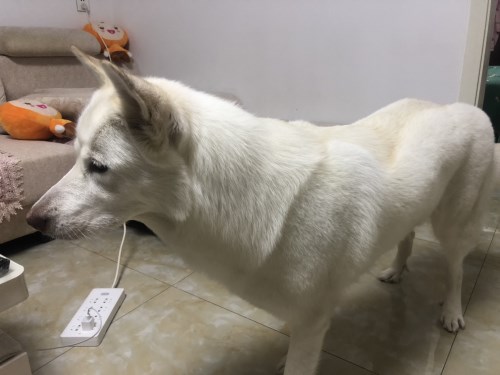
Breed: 3336-n000121-chinese_rural_dog